Afghan National Police

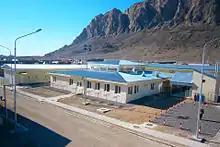
Headquarters of the ANP in Panjwayi, Kandahar Province.

The 2005 changes led to an increased impetus to implement significant reform programs, particularly the reform of higher staff levels at the Ministry of the Interior, the placement of police mentors throughout the country, substantial pay increases in the police salary plan and an impending, complete restructuring of the police payroll system. A nationwide reassessment of infrastructure and equipment needs was also undertaken, followed with the distribution of critically needed weapons, ammunition, vehicles, and office/dorm furniture. Although progress has been made in the areas of infrastructure, equipment and payroll distribution, these programs would take some time to reach fruition.